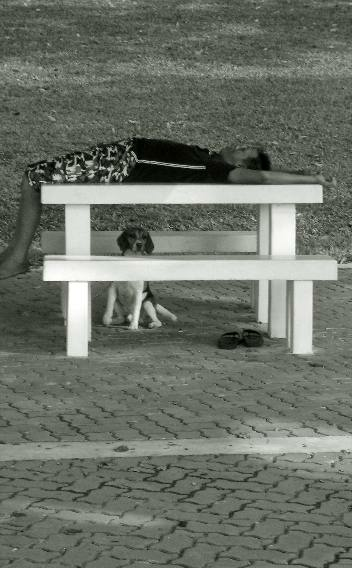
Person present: Yes